Nepean Highway

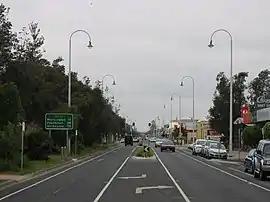
Point Nepean Road in Dromana

Nepean Highway is a major highway in Victoria, running south from St Kilda Junction in inner-southern Melbourne to Portsea, tracing close to the eastern shore of Port Phillip for the majority of its length. It is the primary road route from central Melbourne through Melbourne's southern suburbs. This name covers a few consecutive roads and is not widely known to most drivers except for its central section, as the entire allocation is still best known by the names of its constituent parts: St Kilda Road, Brighton Road and Nepean Highway proper, and Point Nepean Road. This article will deal with the entire length of the corridor for the sake of completion.